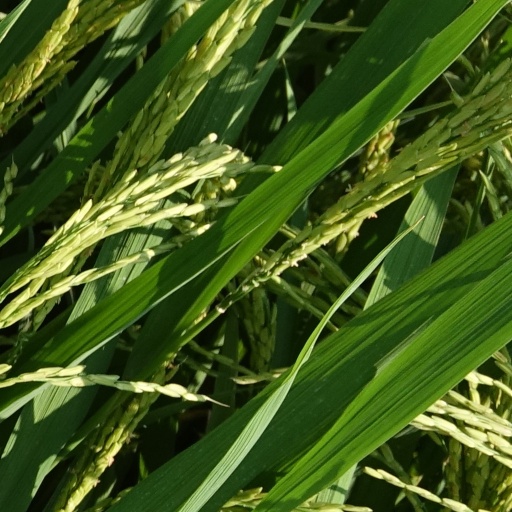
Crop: rice